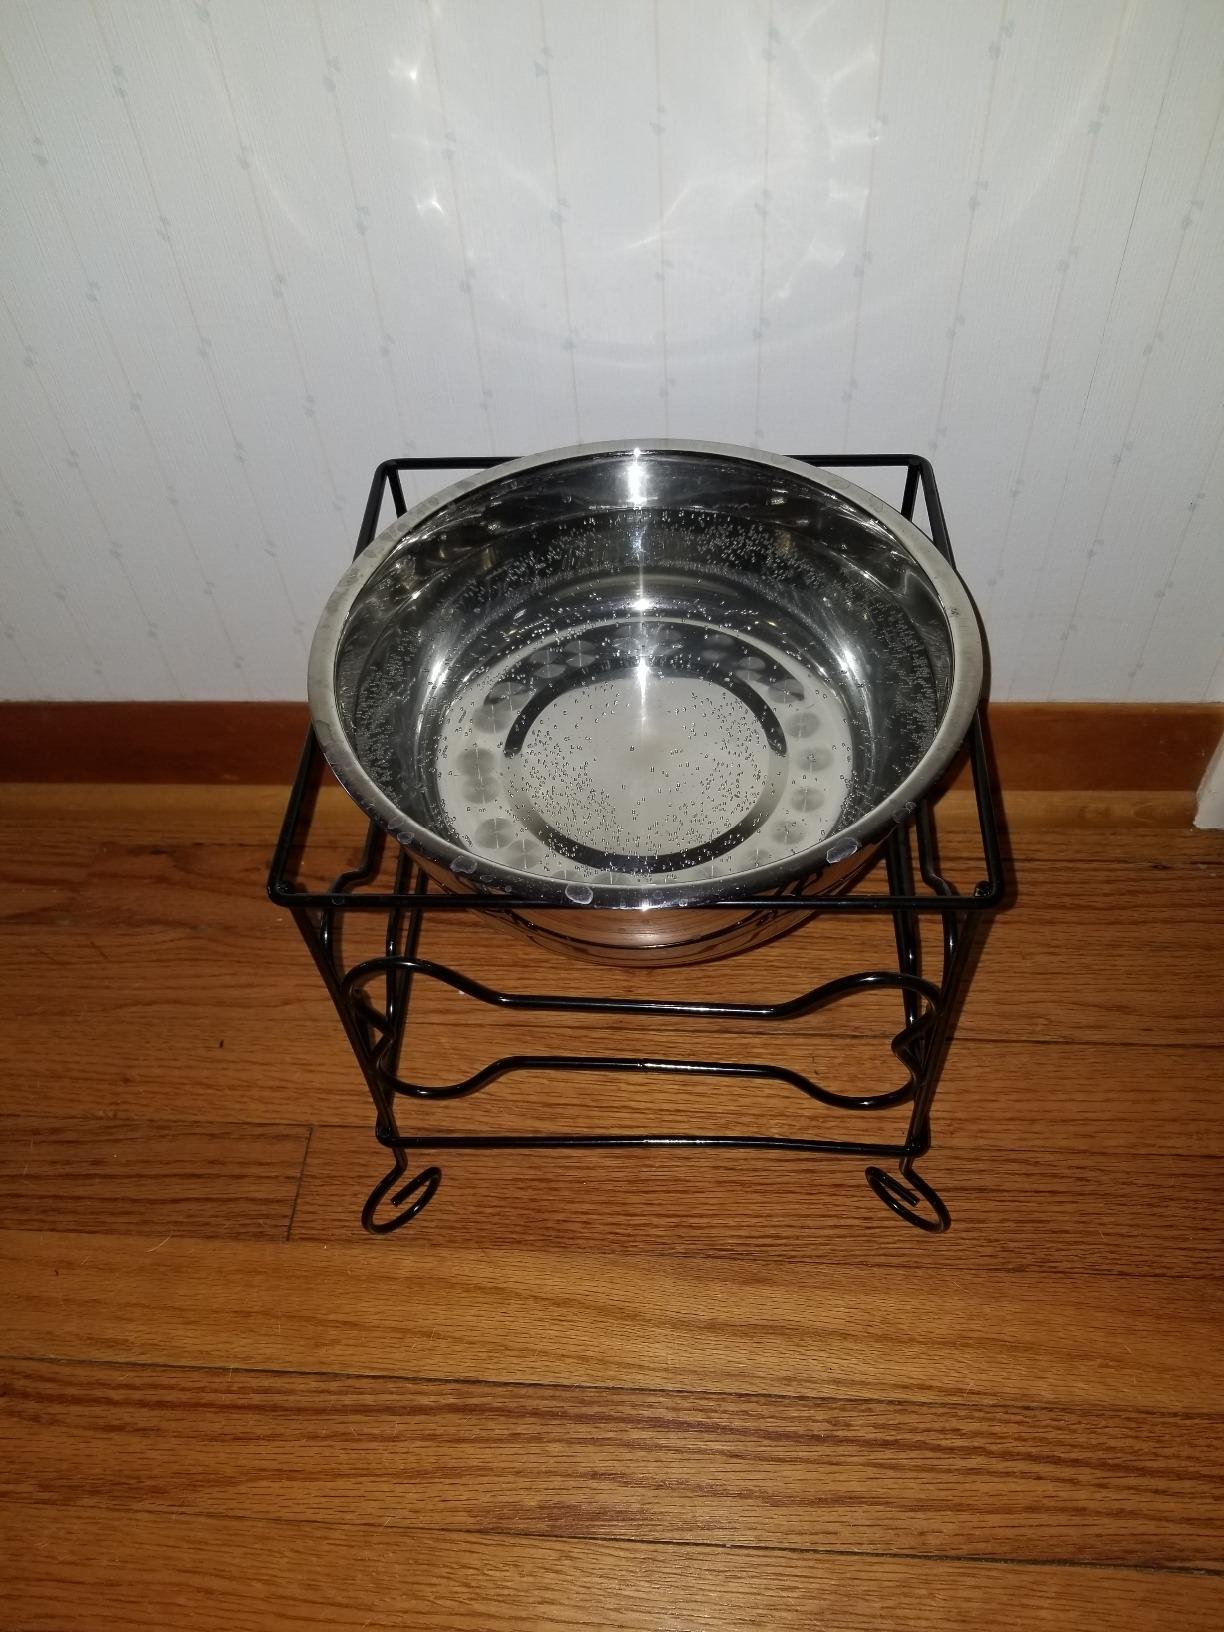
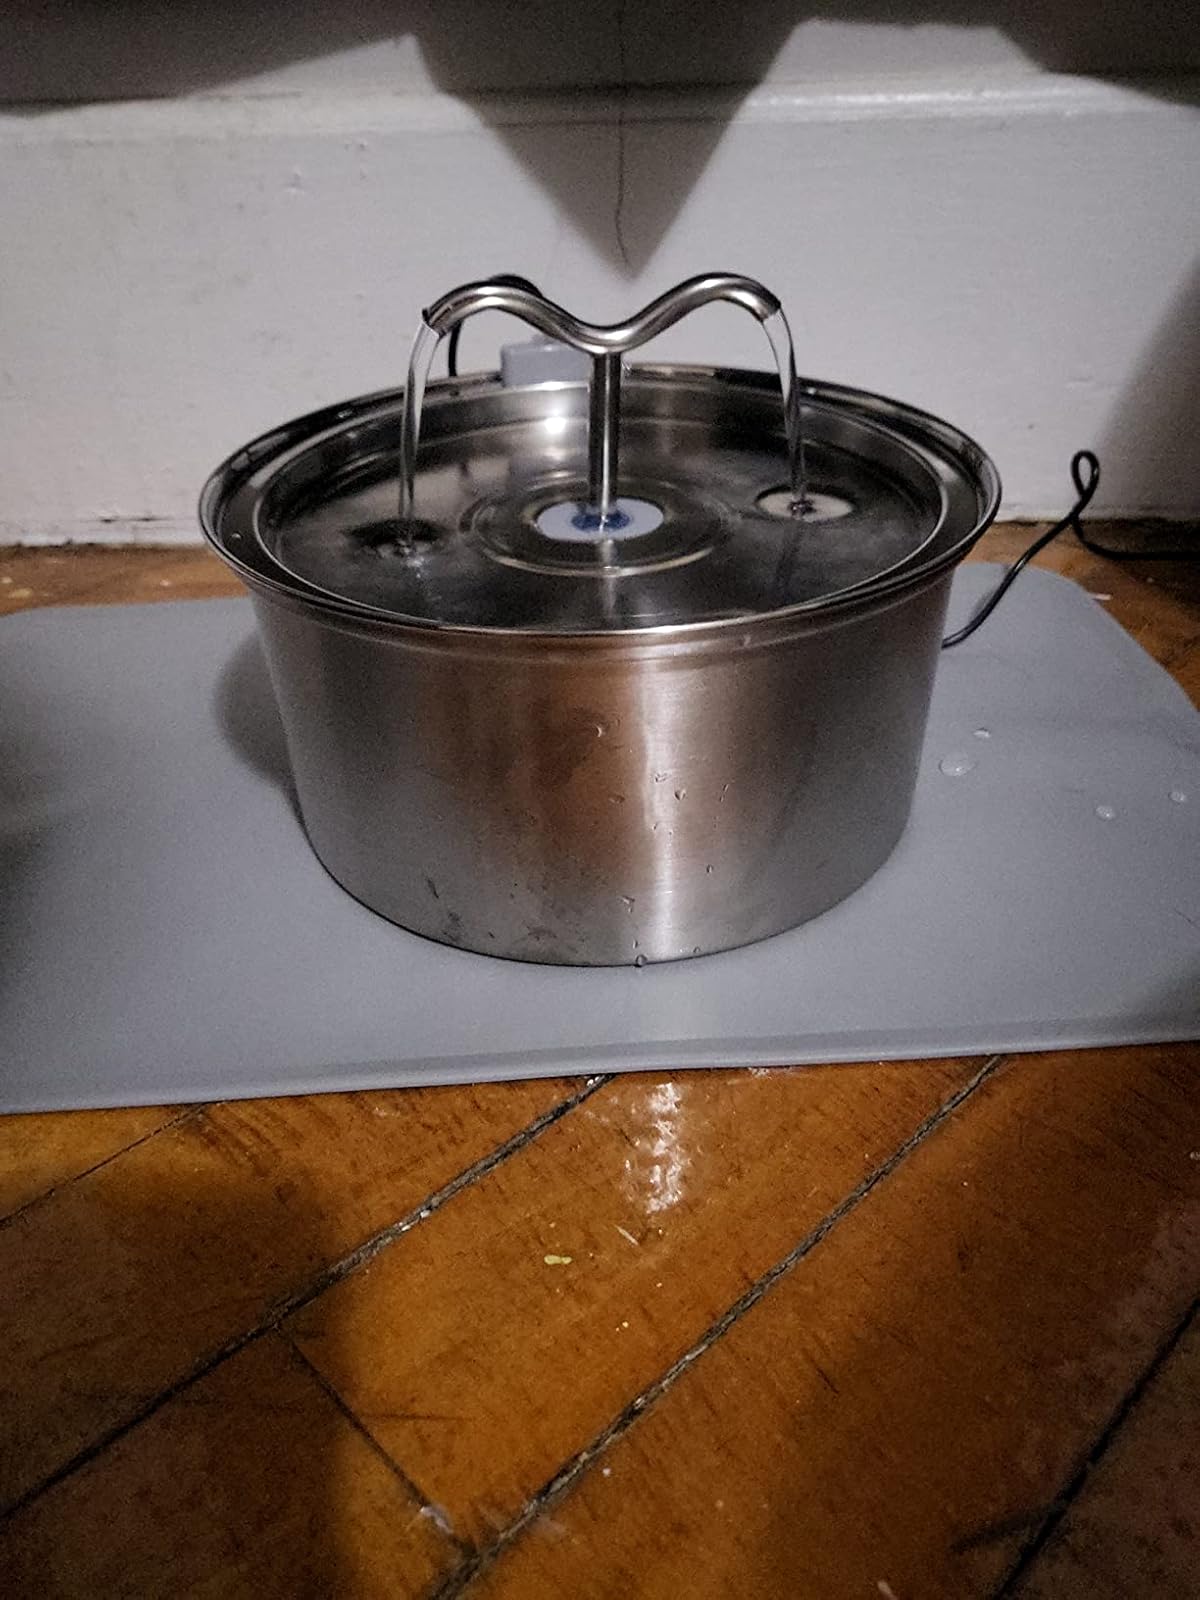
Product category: items_bowl
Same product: no